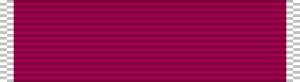
Legion of Merit
Båndsstribe
Legion of Merit er en militær udmærkelse i USA's væbnede styrker, der tildeles for usædvanligt fortjenstfuld adfærd i udførelsen af enestående tjenester og resultater. Dekorationen gives til både USA's militære personel og til militære og politiske personligheder fra udenlandske regeringer. Legion of Merit af kommandørgrad er én ud af kun to amerikanske militære dekorationer, der gives som en halskæde, den anden er Medal of Honor, og den eneste amerikanske udmærkelse, som kan gives i grader – meget lig ordener.